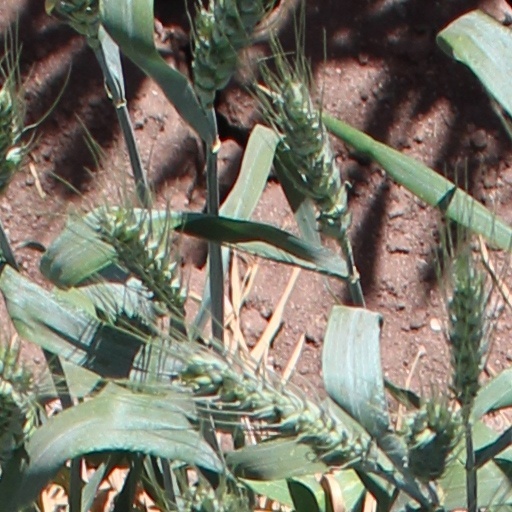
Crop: wheat